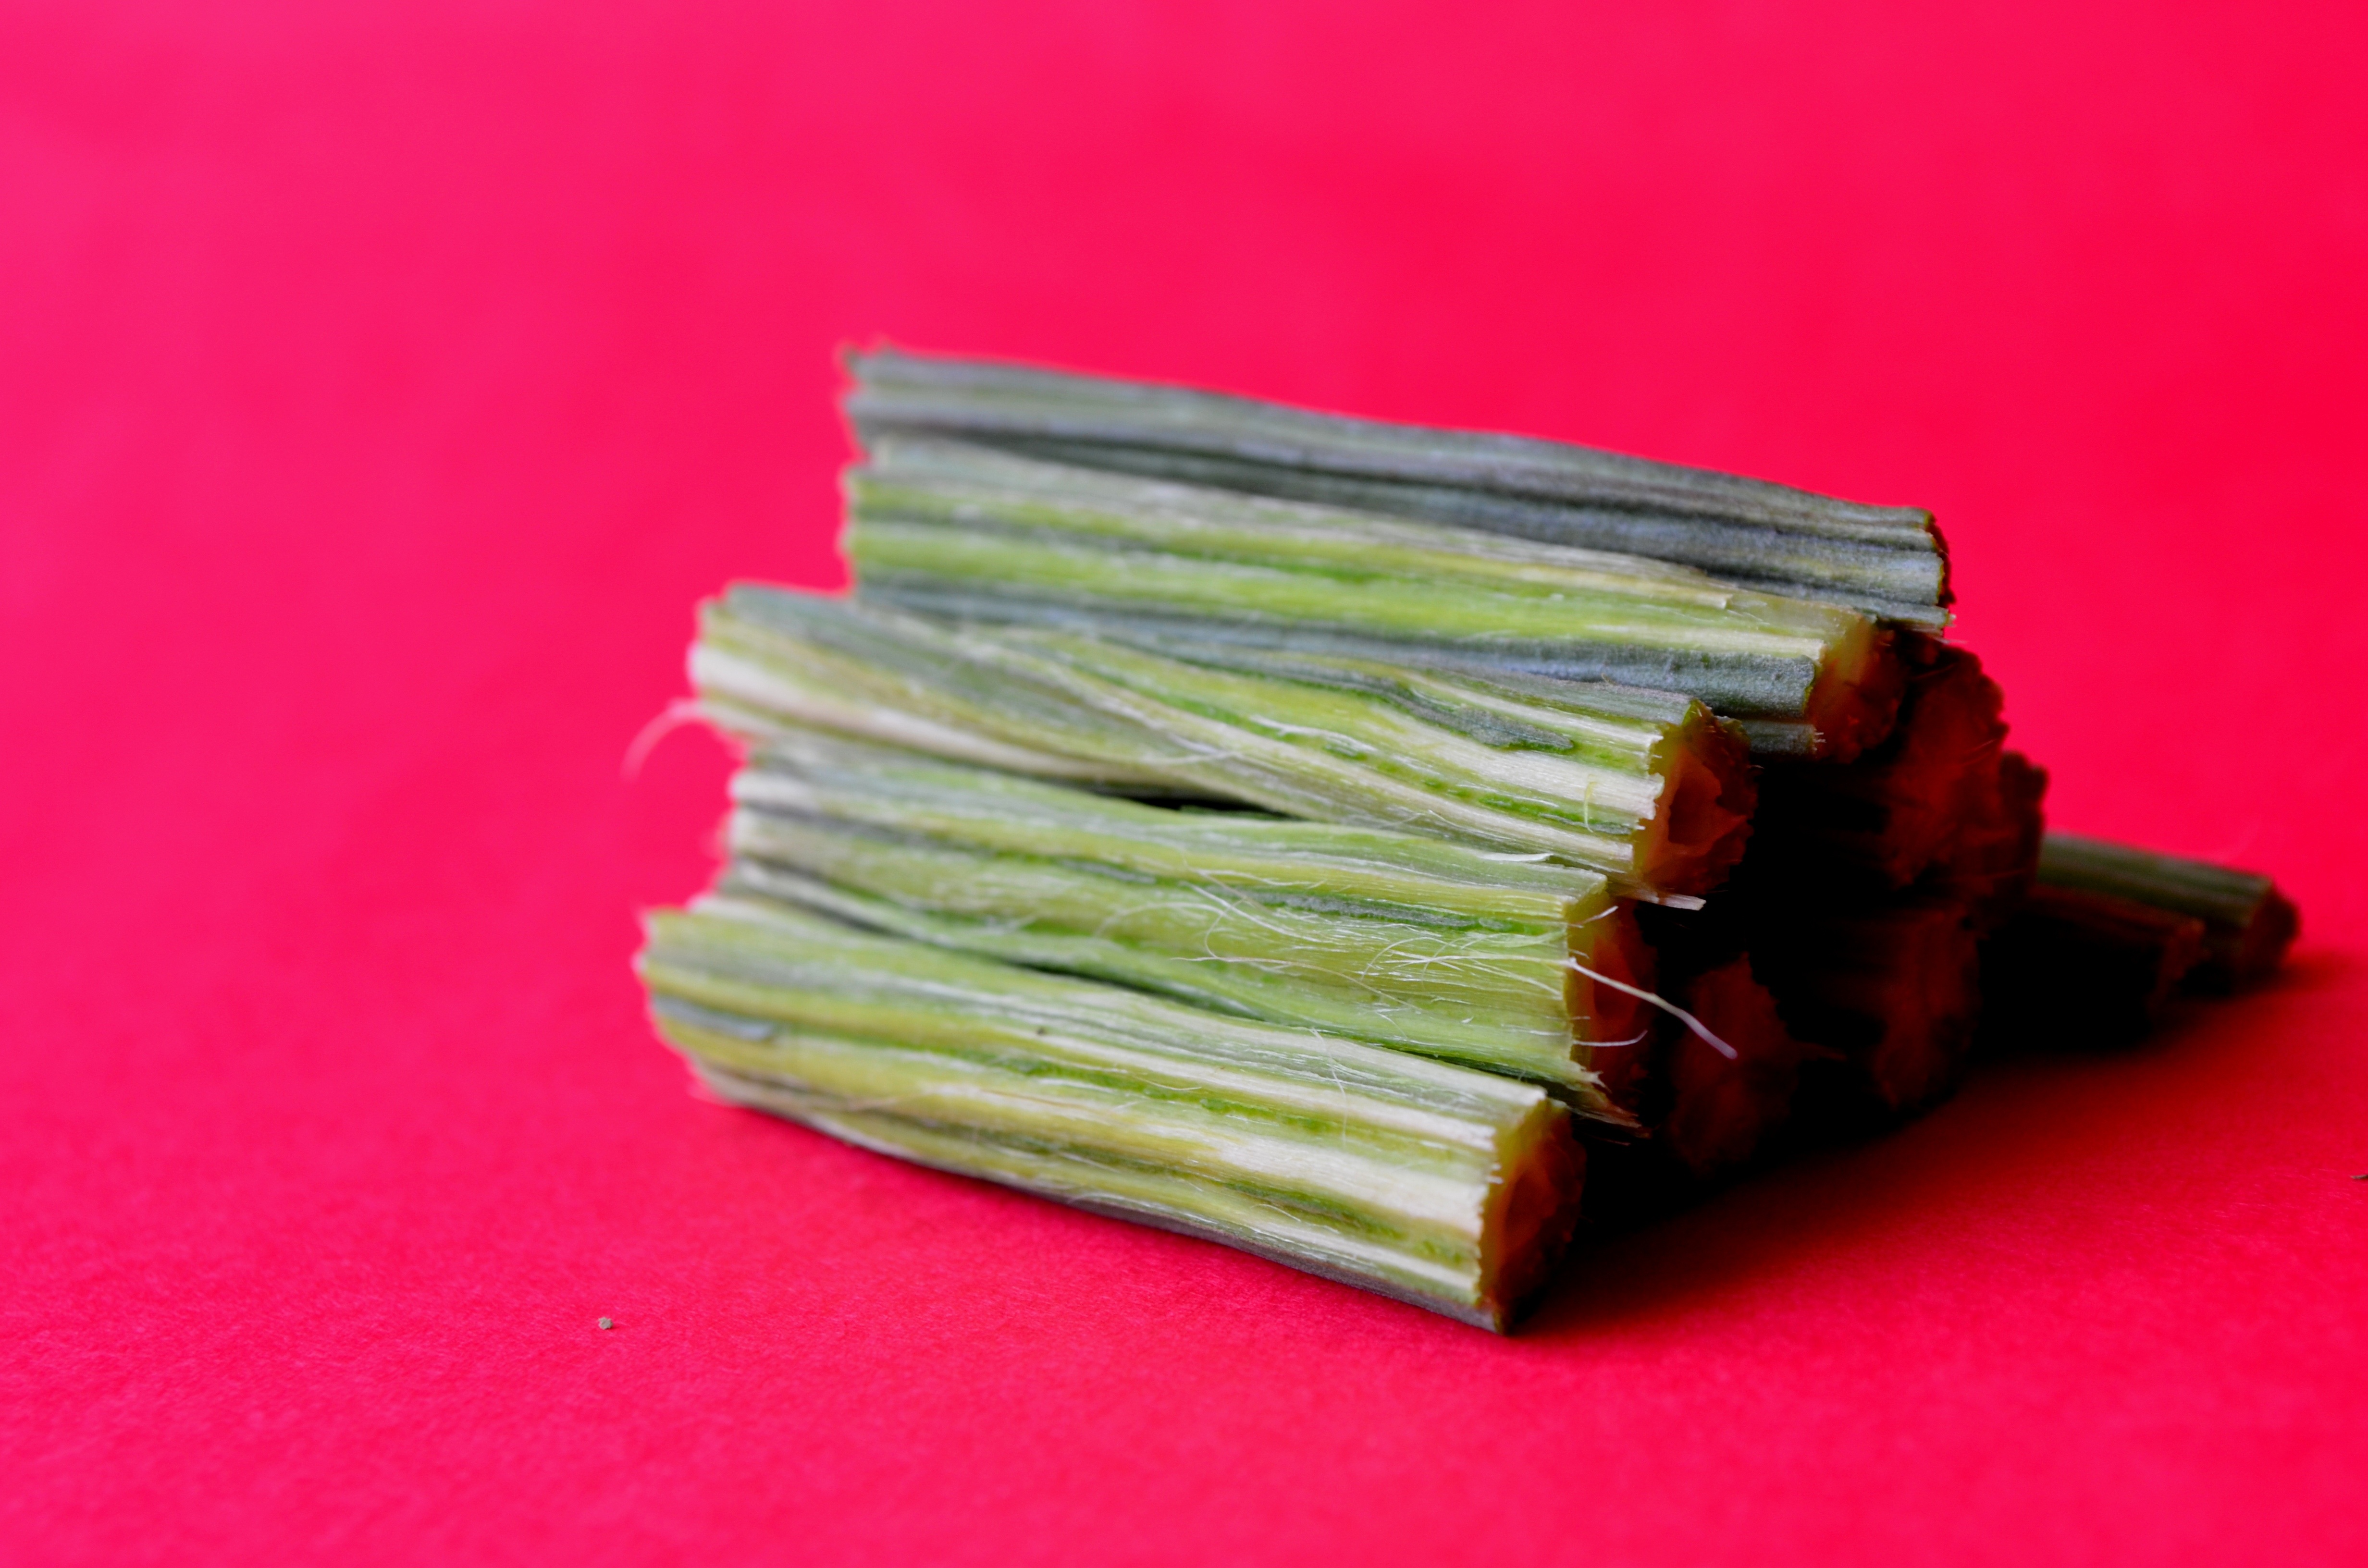
flower, petal, food, green, produce, vegetable, fresh, healthy, drumstick, vegetables, moringa, oleifera, moringa oleifera